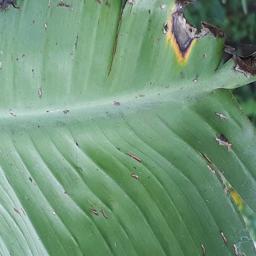
Label: POTASSIUM DEFICIENCY